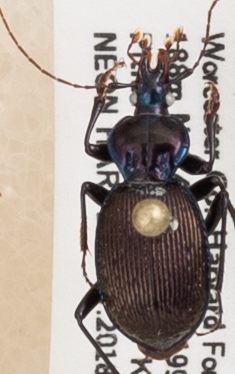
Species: Sphaeroderus canadensis canadensis
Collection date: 2018-06-05
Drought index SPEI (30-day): -1.45
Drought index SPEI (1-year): -0.316
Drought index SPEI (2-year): -0.842